Srđan Dragojević

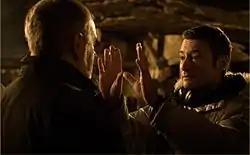
Dragojević on the set of "St. George Shoots the Dragon" in 2007

In summer 2007, Dragojević started shooting the historical melodrama "St. George Shoots the Dragon", an ambitious and expensive movie based on Dušan Kovačević's script about a love triangle against the backdrop of Serbian war effort in World War I. Funded in significant part by the governments of Serbia and Republika Srpska, the movie raised a lot of media interest in Serbia. It was by far the biggest movie project Dragojević had ever been a part of. The making of the movie, however, wasn't smooth. From Sergej Trifunović being fired as the lead and replaced with to cinematographer Miljen "Kreka" Kljaković walking off the project, the Serbian press detailed many of the on-set problems. In the end, as the film was about to go into theater release in Serbia in mid-March 2009 even Dragojević himself admitted personal disappointment with some of the choices he made during the shooting of the film in a lengthy interview for "Vreme" magazine. Among other things he said: "I invested so much energy into this film that I started to believe it would become a masterpiece, but it hasn't."